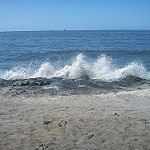
Label: sea